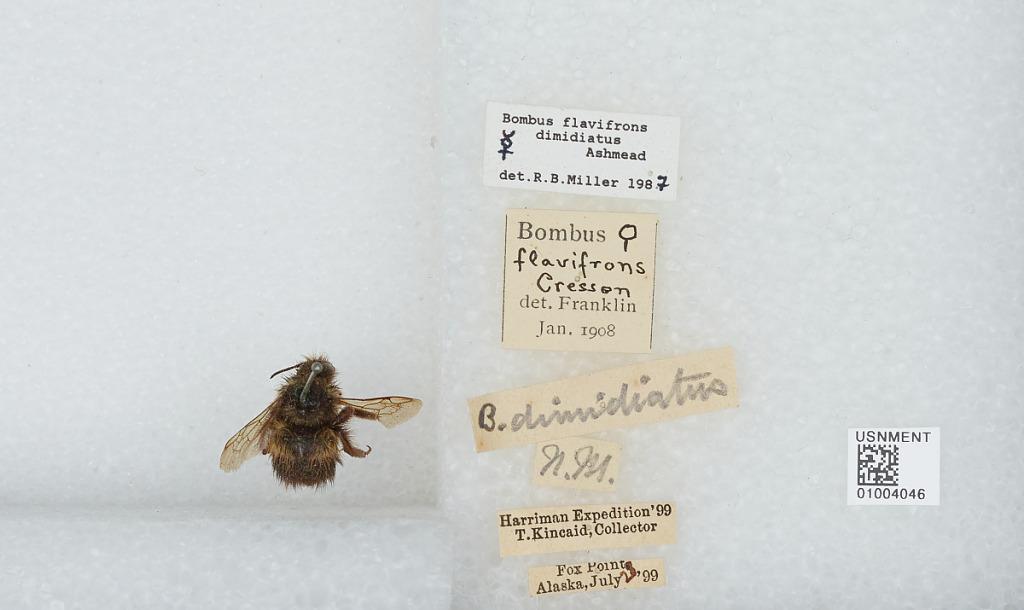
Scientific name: Bombus (Pyrobombus) flavifrons Cresson
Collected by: T. Kincaid
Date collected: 1899-7-28
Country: United States
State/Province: Alaska
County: Sitka
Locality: Fox Point
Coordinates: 57.6919, -136.136
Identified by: Miller, R. B.